Chimunthu Banda

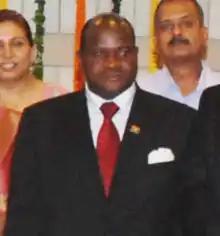
Banda in 2011

Henry Chimunthu Banda is a Malawian politician who was the Speaker of the National Assembly of Malawi from May 2009 to May 2014. He was elected in 2009 as the Chair of the 19 member Commonwealth Parliamentary Association, Africa region.